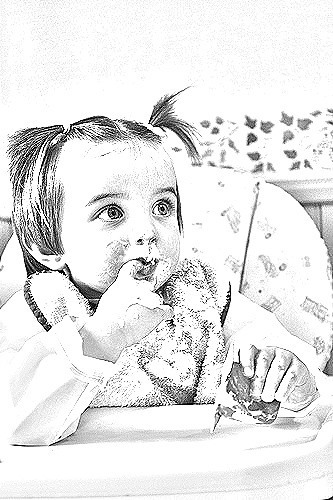
Portrait style: Sketch Portrait